Shuttle (video game)

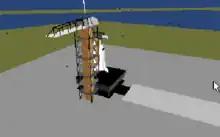
The camera zooms in on the Space Shuttle launch stack (MS-DOS)

While playing, you can change your camera to point in multiple different camera angles, rather than the standard control panel and external view found in most simulators of the time, including a view that can allow the player can also look out of any of the cockpit windows, including back into the payload bay when retrieving or releasing satellites, and some of the CCTV cameras on the Remote Manipulator System. The developers also provide in-game information and diagrams on each of the major Space Shuttle systems, and the publishers also supplied a game manual and a large poster showing the control panels.